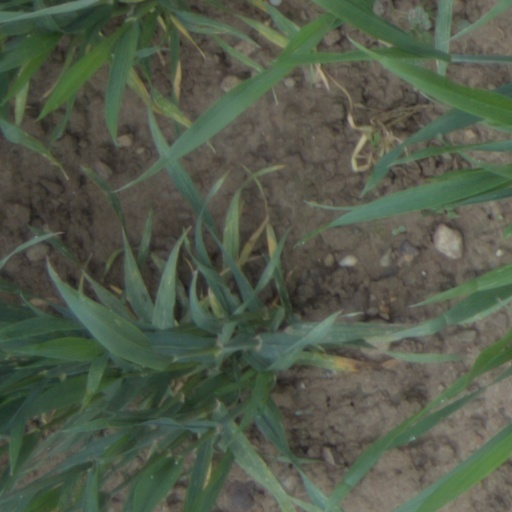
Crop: wheat